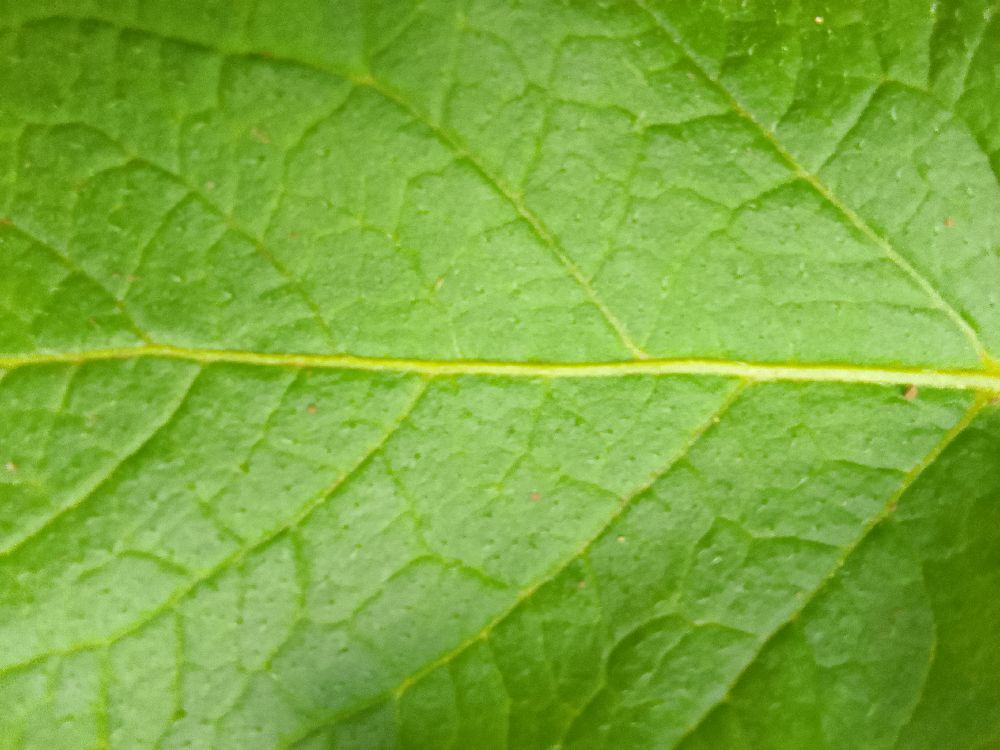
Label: Healthy